Japanese cruiser Yakumo

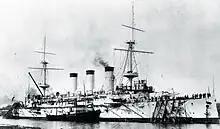
"Yakumo" at anchor, 1900

"Yakumo", named from a stanza of the "waka" poem by Susanoo in the Japanese mythology, was ordered on 1 September 1897 and laid down a year later by AG Vulcan Stettin in Stettin, Germany. The ship was launched on 8 July 1899 and completed on 20 June 1900. She departed Stettin two days later and arrived in Yokosuka, Japan, on 30 August.